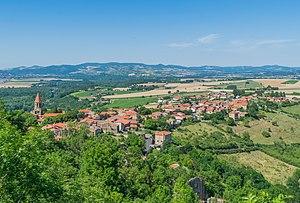
Nonette est une ancienne commune française située dans le département du Puy-de-Dôme, en région Auvergne.
Petites Cités de caractère de France est une association française loi de 1901 qui décerne le label non-officiel touristique Petite Cité de caractère.